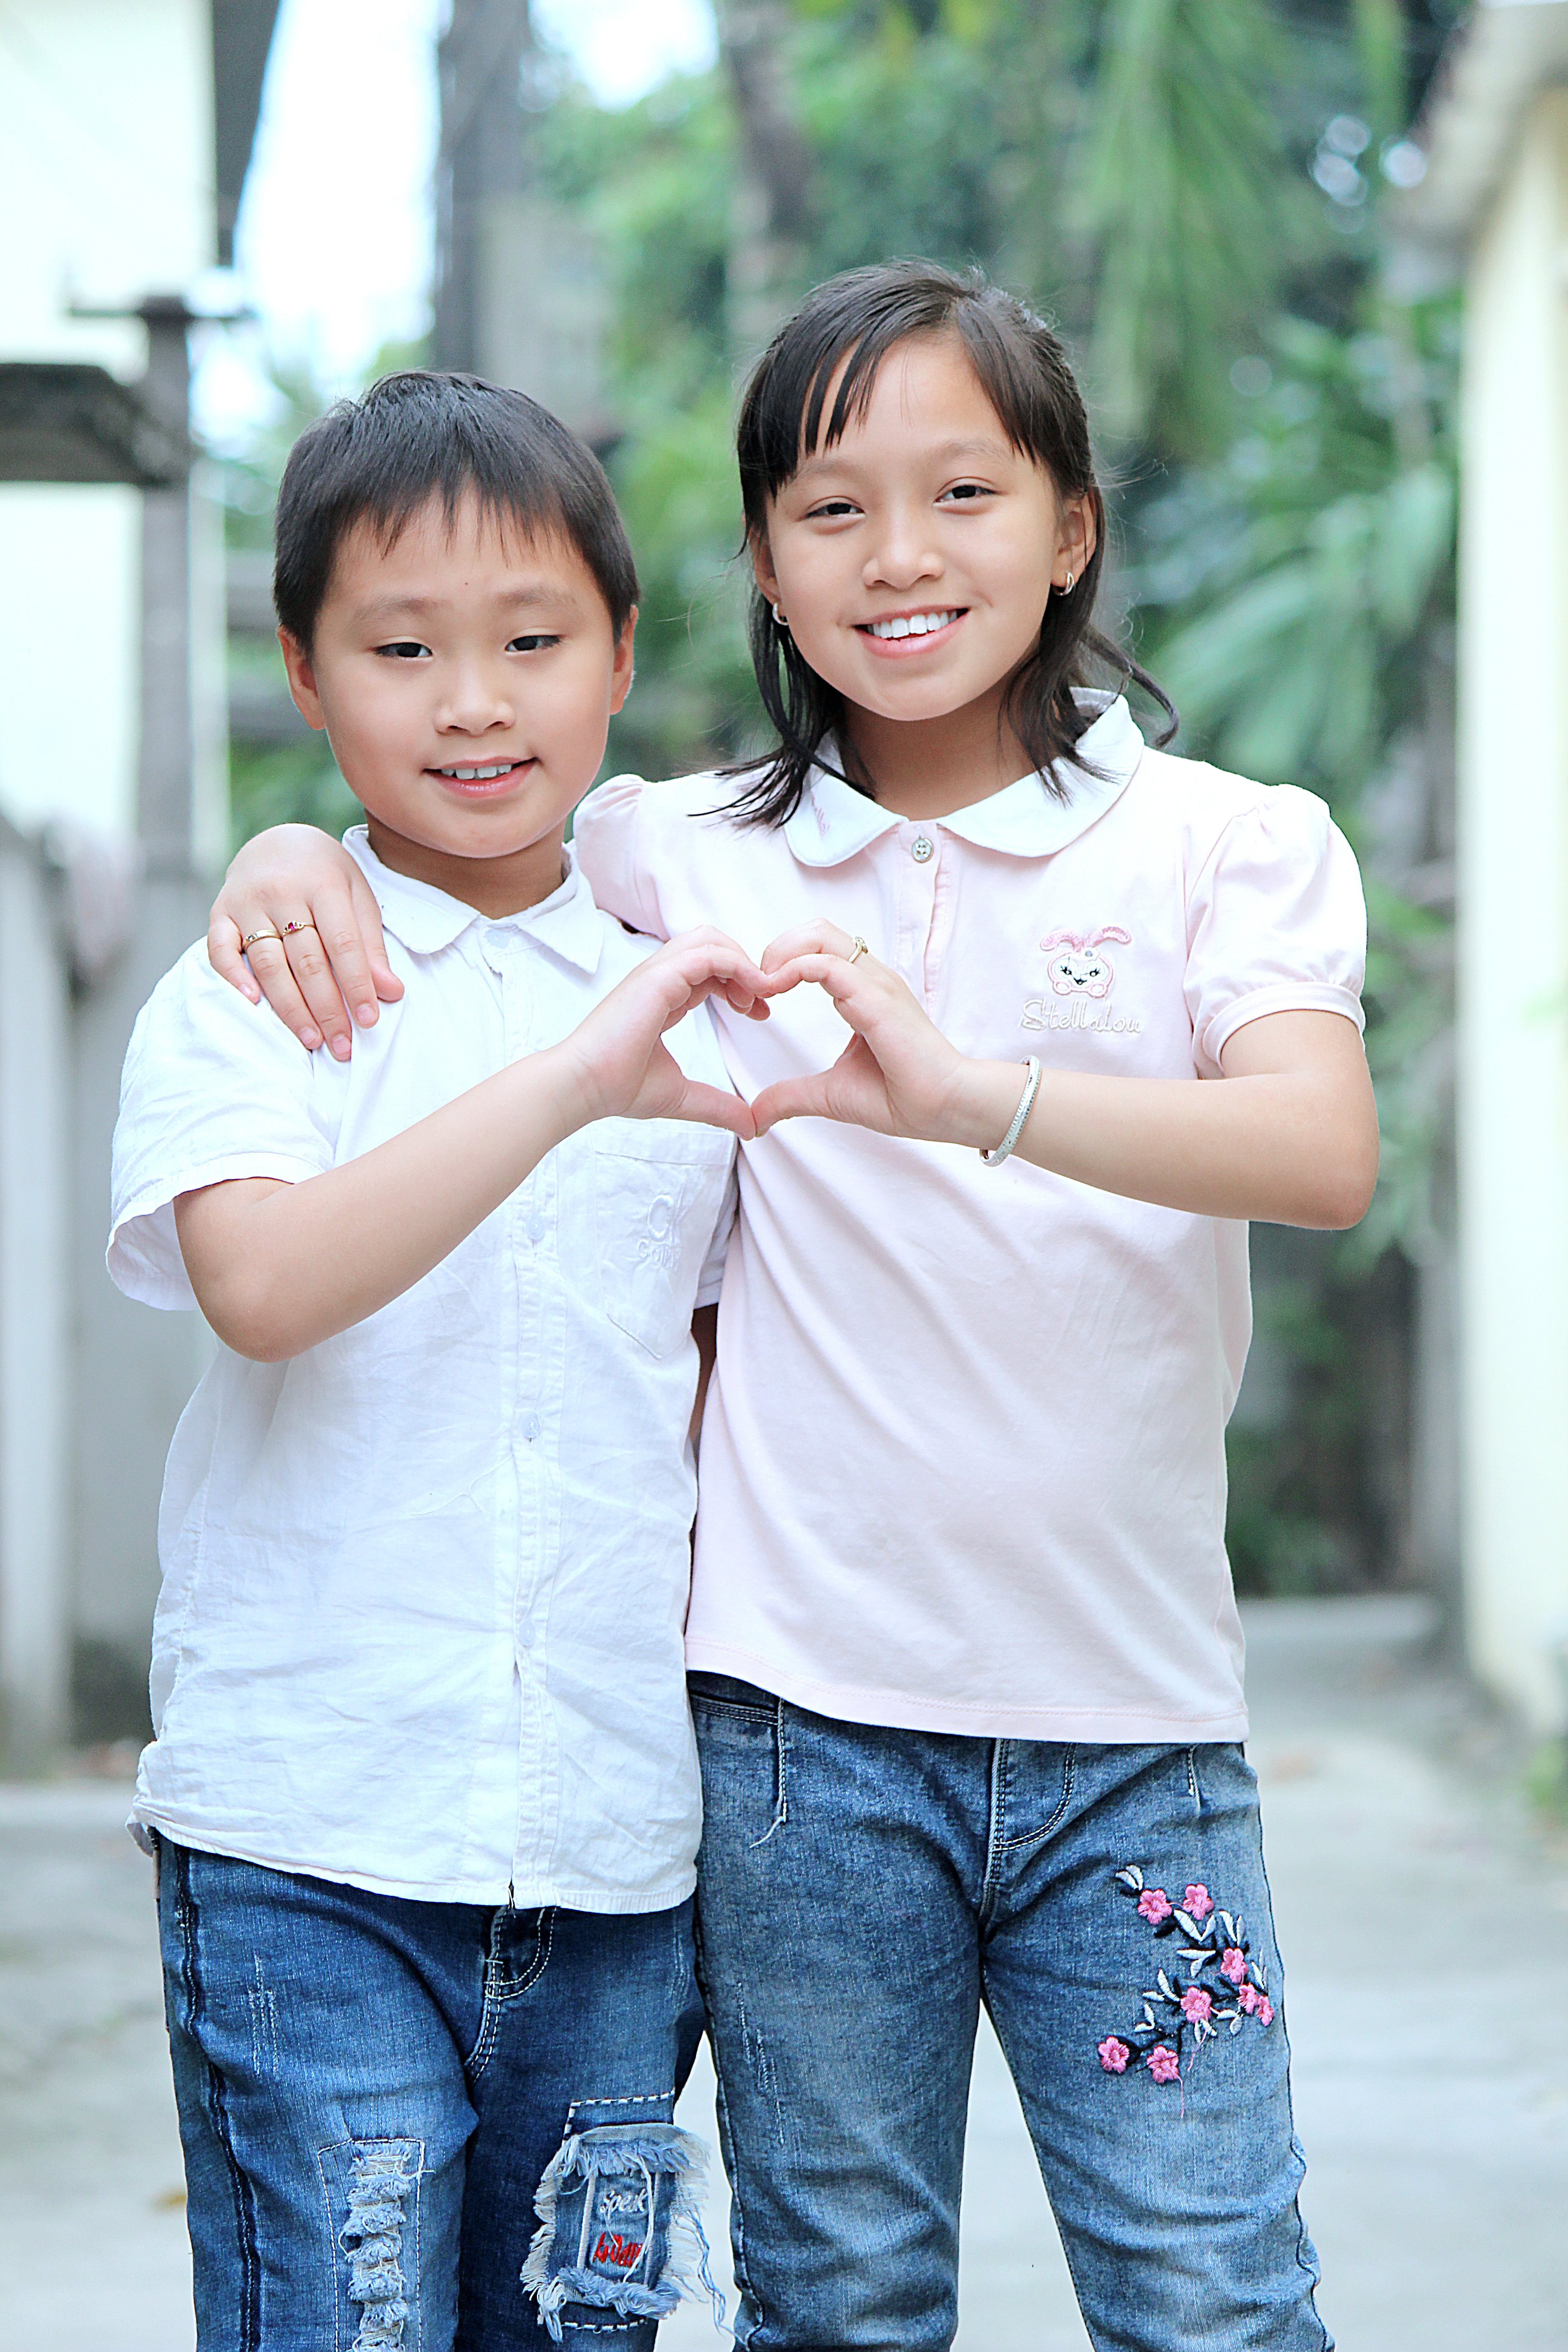
picture, hair, face, jeans, skin, hand, smile, eye, flash photography, sleeve, standing, happy, plant, gesture, interaction, leisure, waist, fun, grass, toddler, beauty, child, event, denim, t shirt, belt, portrait photography, vacation, love, sitting, recreation, hug, uniform